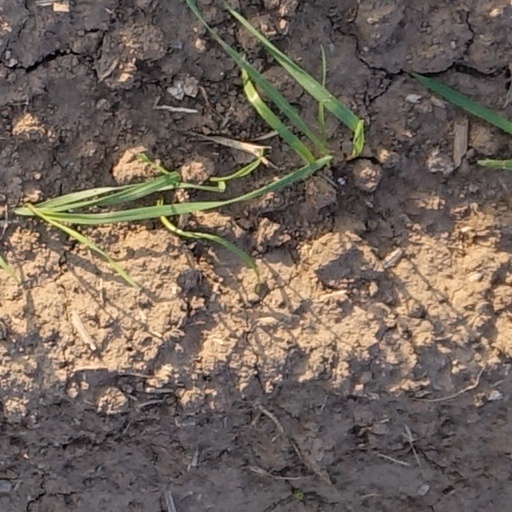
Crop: wheat